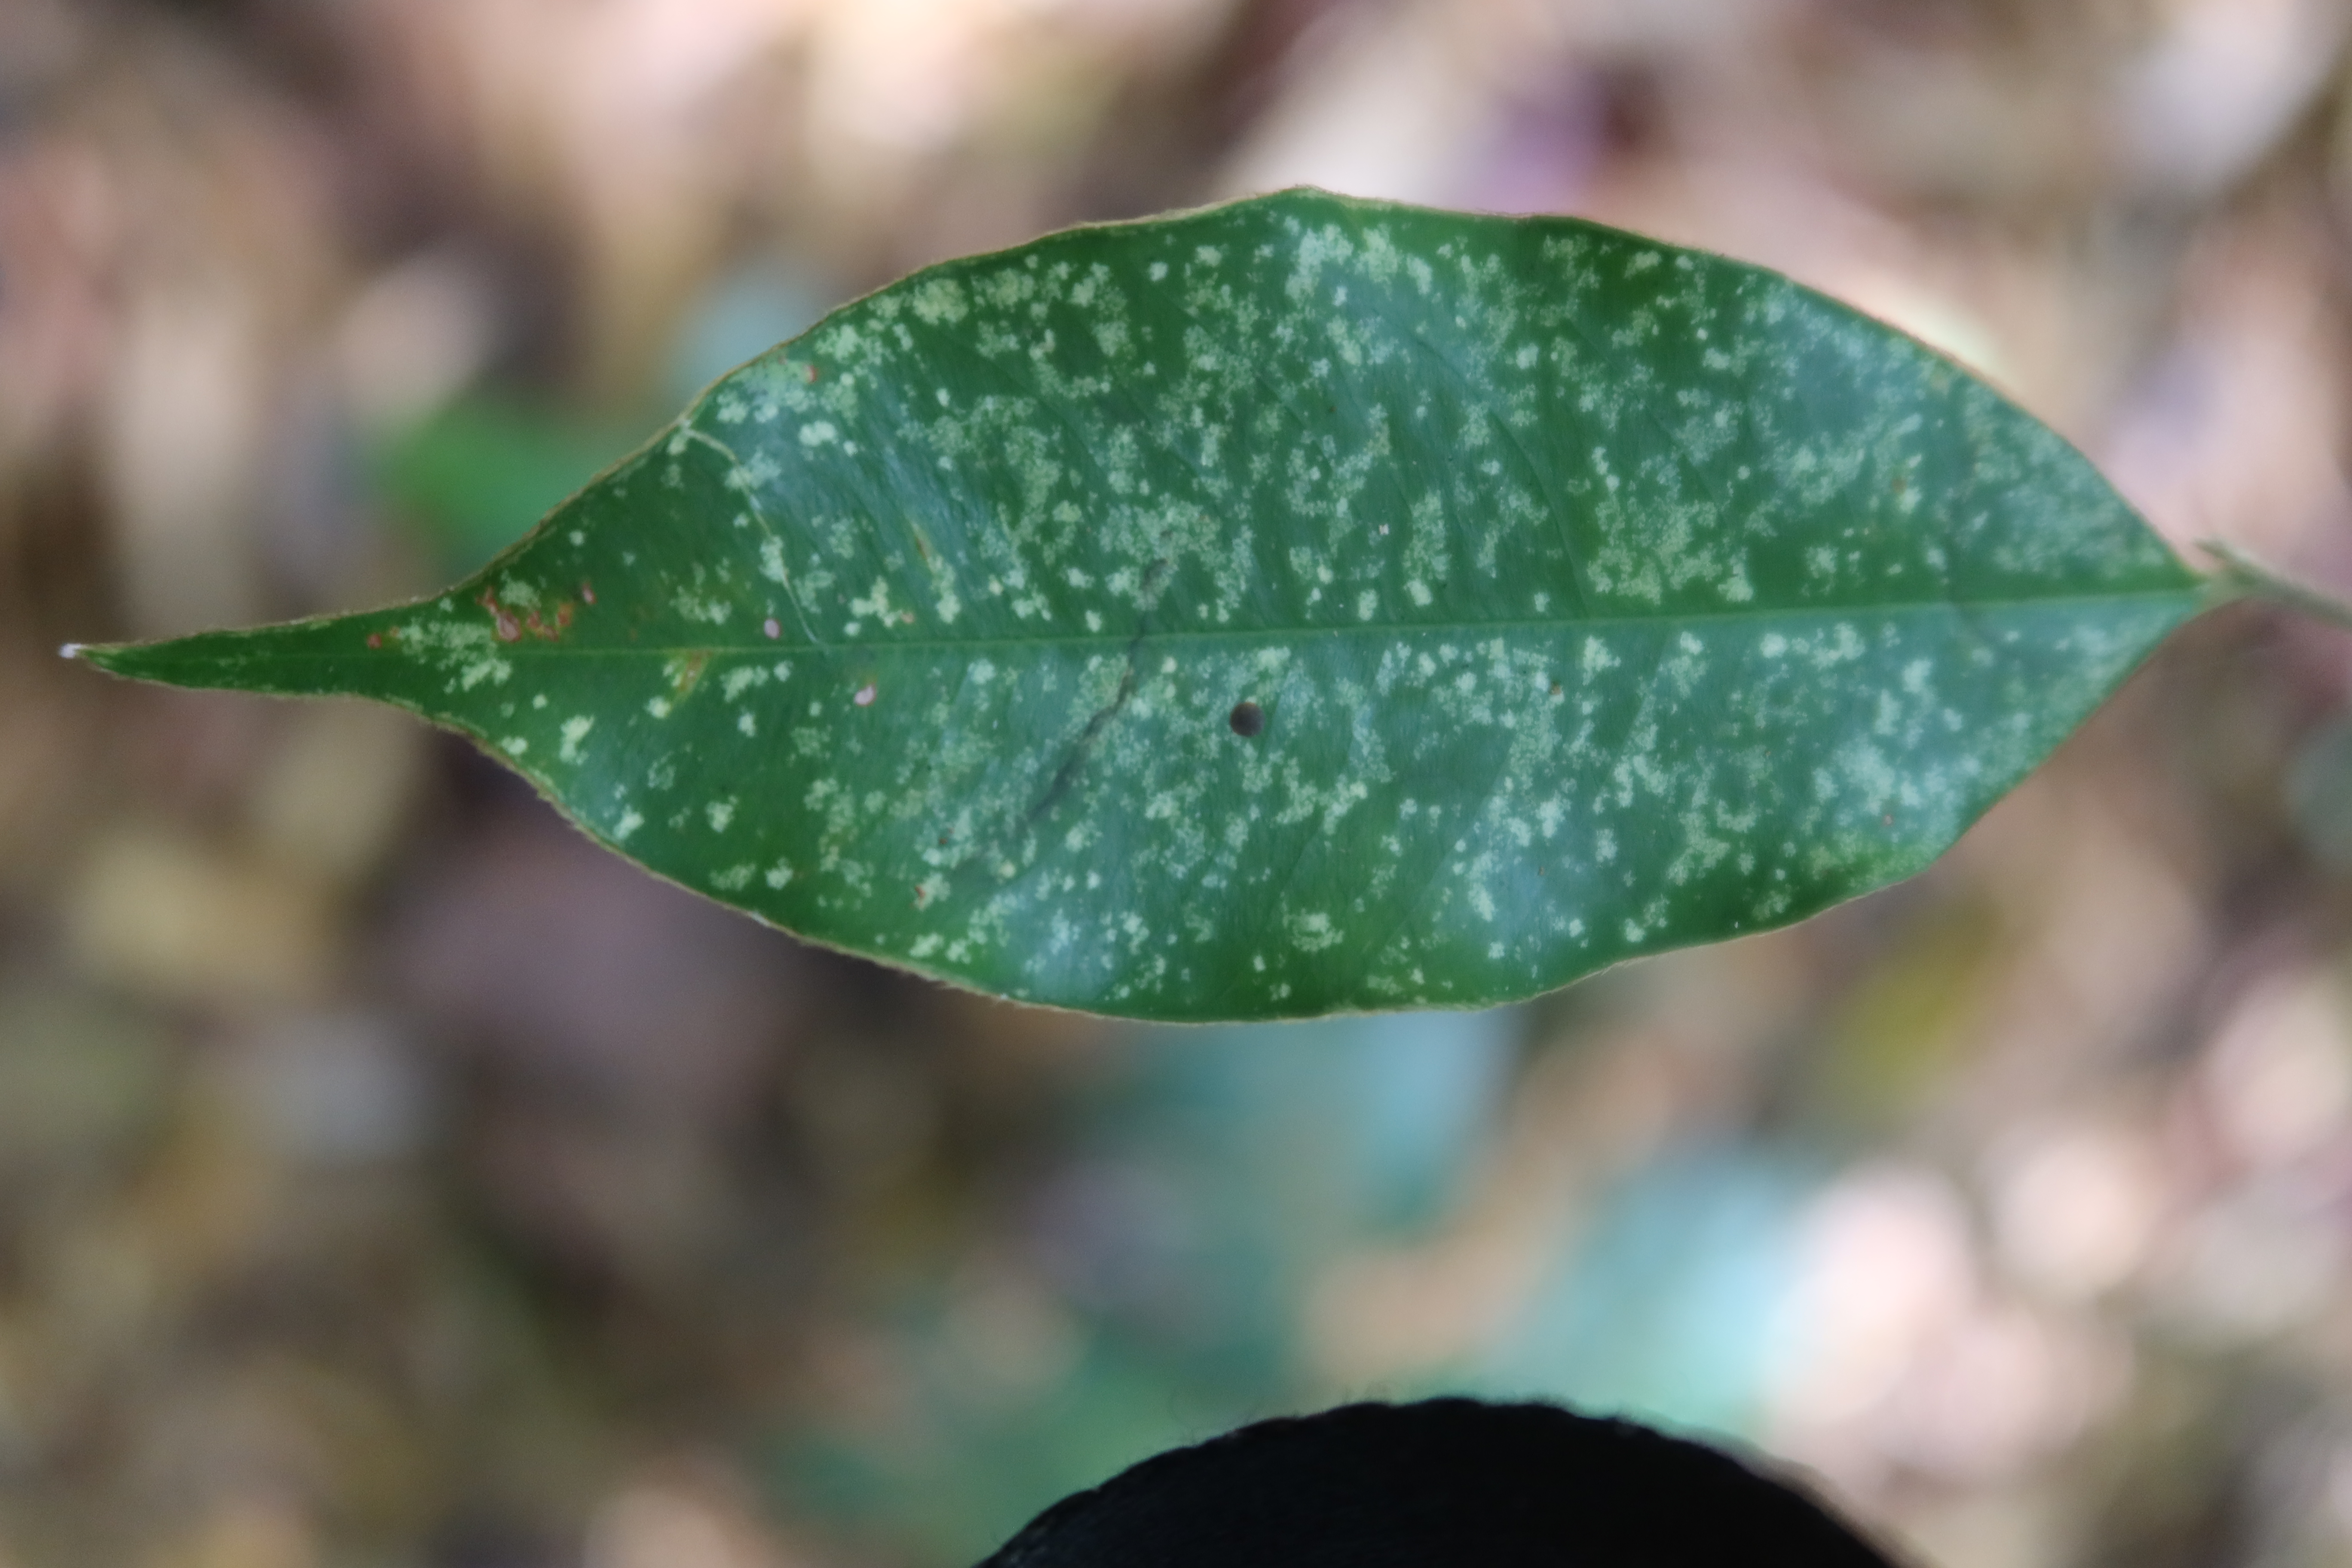
Label: Brown spots